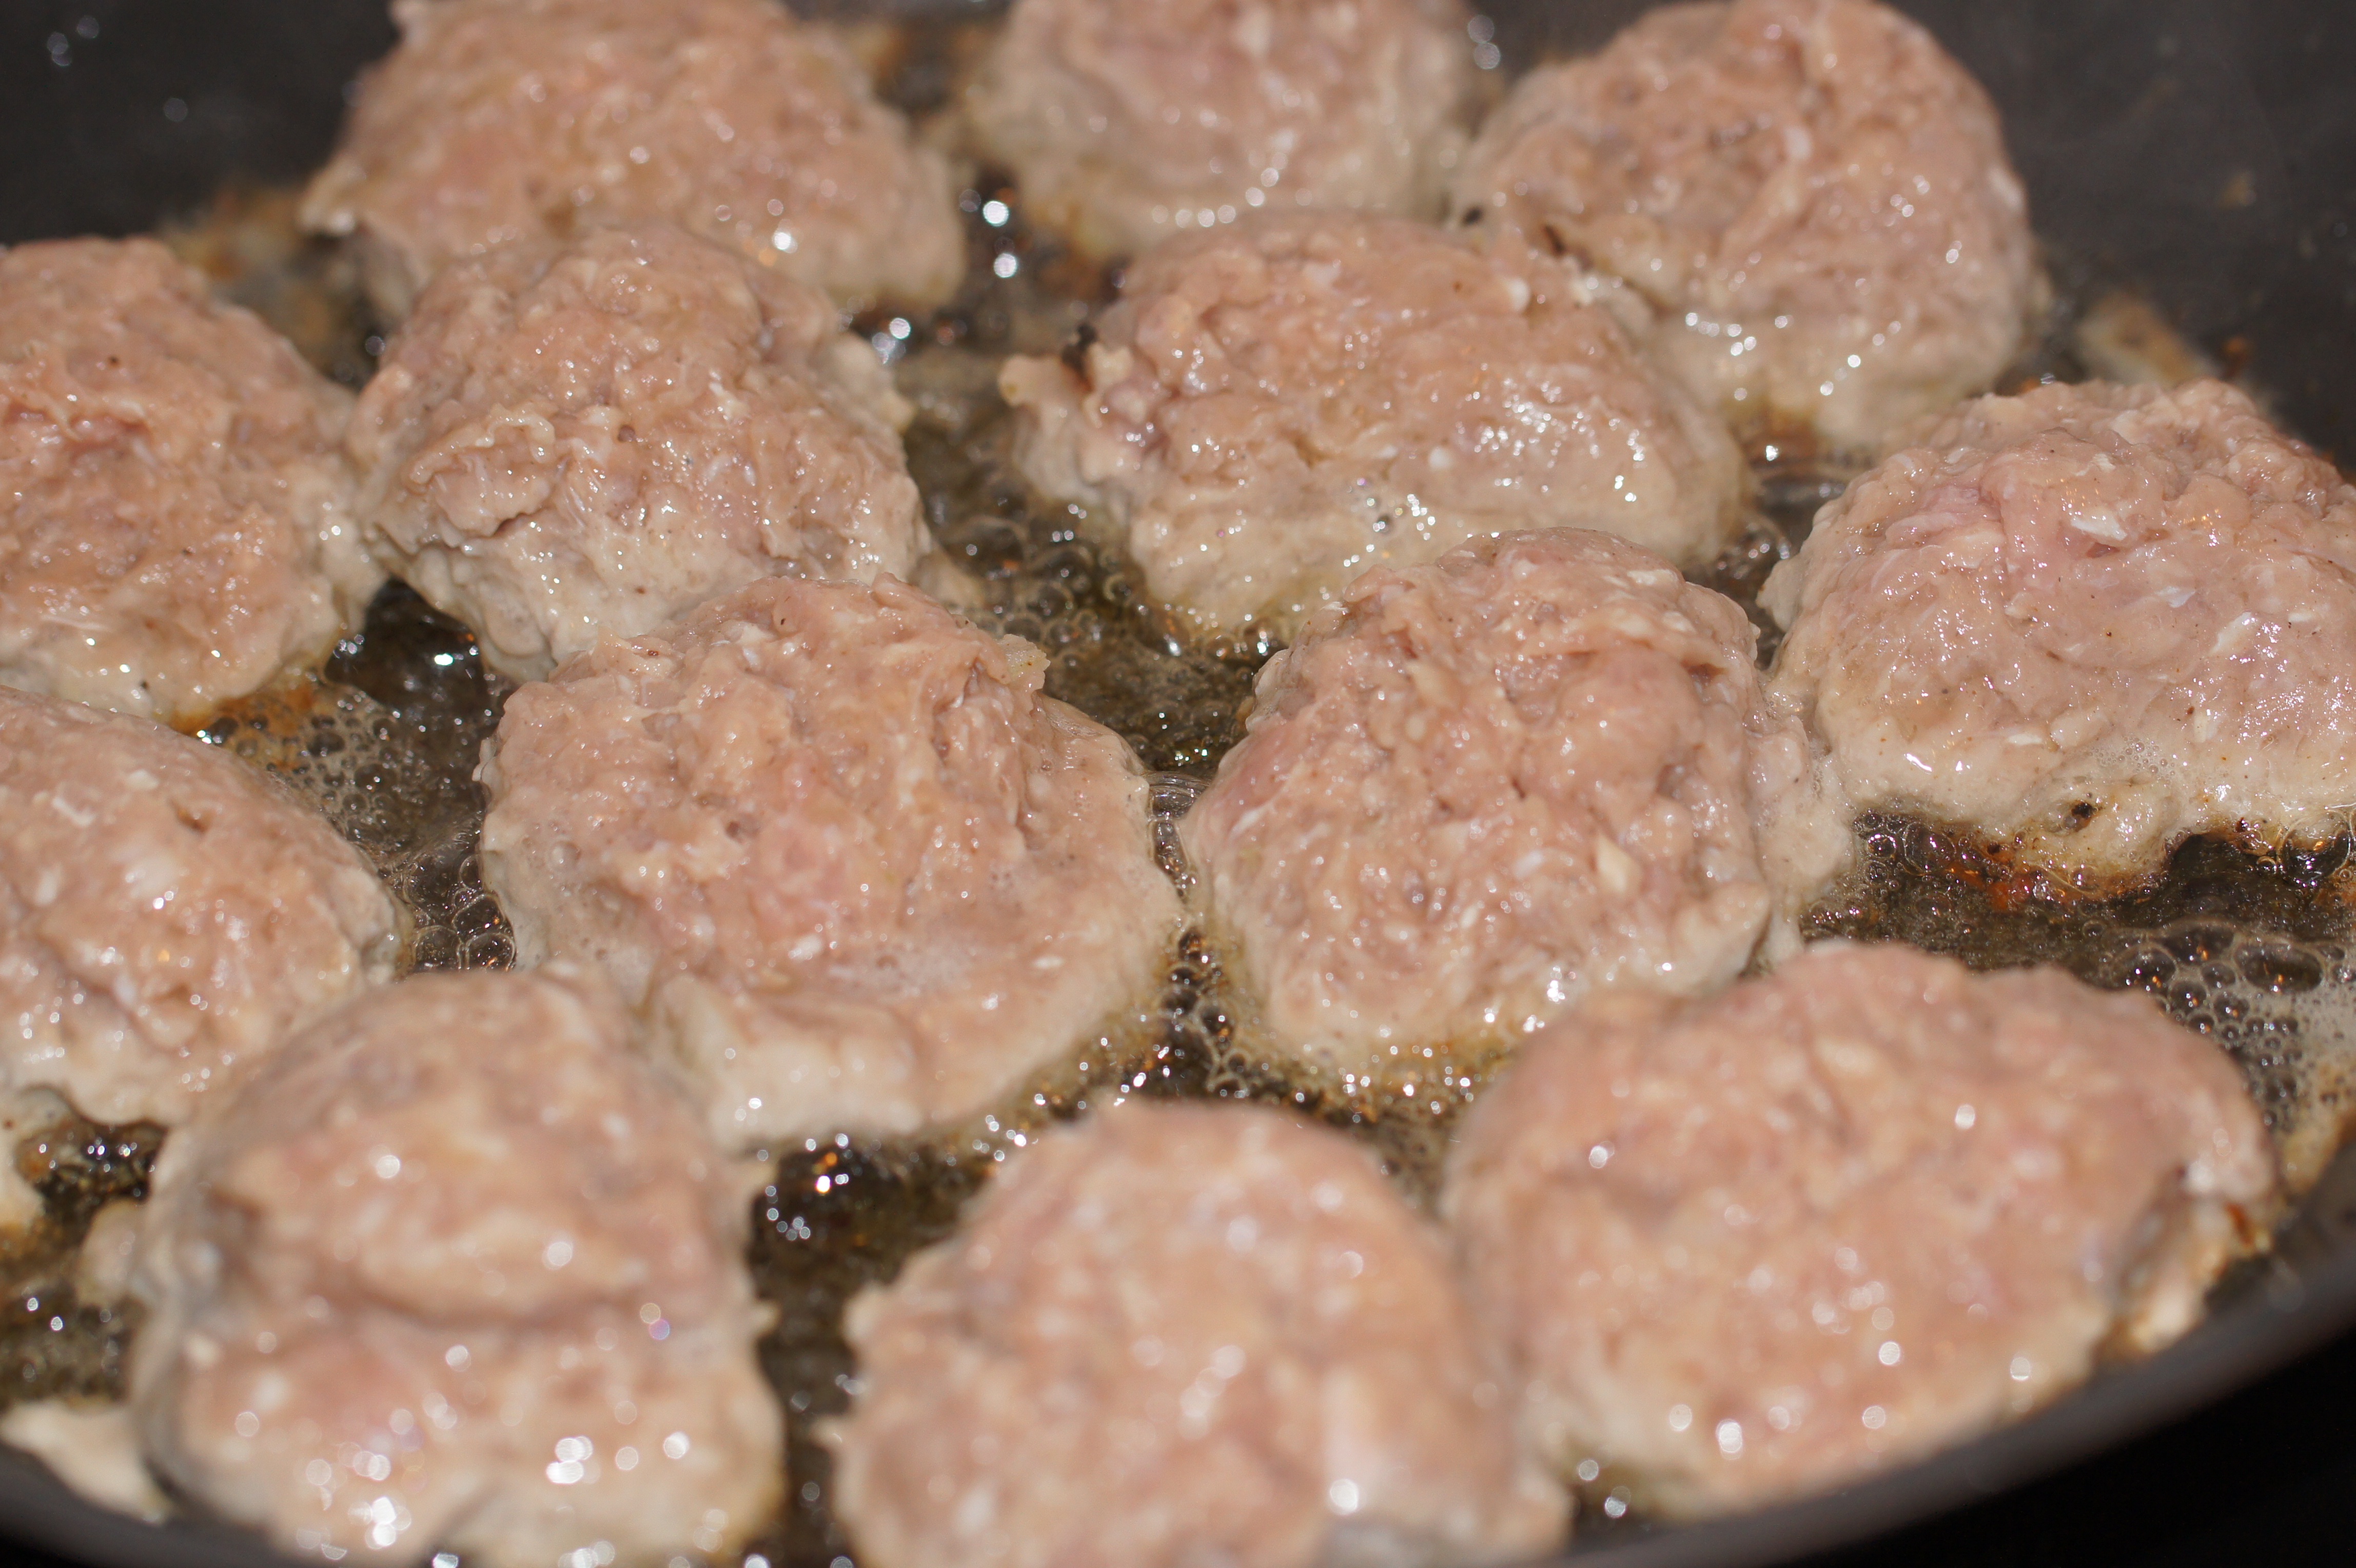
dish, food, meat, pork, cuisine, meatballs, frying, meatball, animal source foods, frikadeller